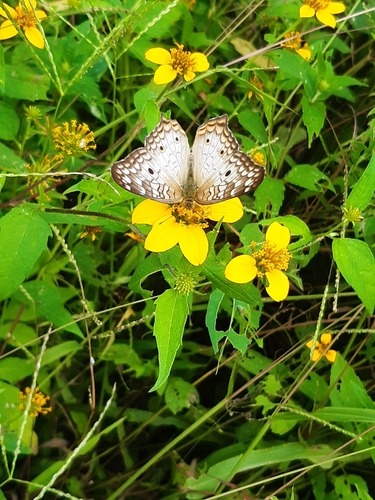
Scientific name: Anartia jatrophae
Common name: White peacock
Family: Nymphalidae
Order: Lepidoptera
Pollinator type: Primary pollinator
Habitat: Gardens, parks, and open areas
Geographic range: Southern United States to Argentina
Conservation status: Least Concern